Support Through Court

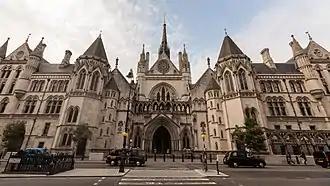
The Personal Support Unit was founded in 2001 at the Royal Courts of Justice

The PSU was founded in 2001, led by Diana Copisarow OBE, Michael Naish and Mark Sheldon CBE. Whilst volunteering at the Old Bailey for the Witness Service, Lady Copisarow supported an unrepresented litigant through contested divorce proceedings at the Royal Courts. The litigant's experience was horrendous as she faced the confusion of the court system, uncertainty about appearing before a judge, and the general emotions of litigation. These experiences drove Lady Copisarow, Michael Naish and Mark Sheldon CBE to establish the PSU to meet the human, non-legal, needs of people attending court alone and without legal representation. The PSU grew rapidly from 2007 onwards.